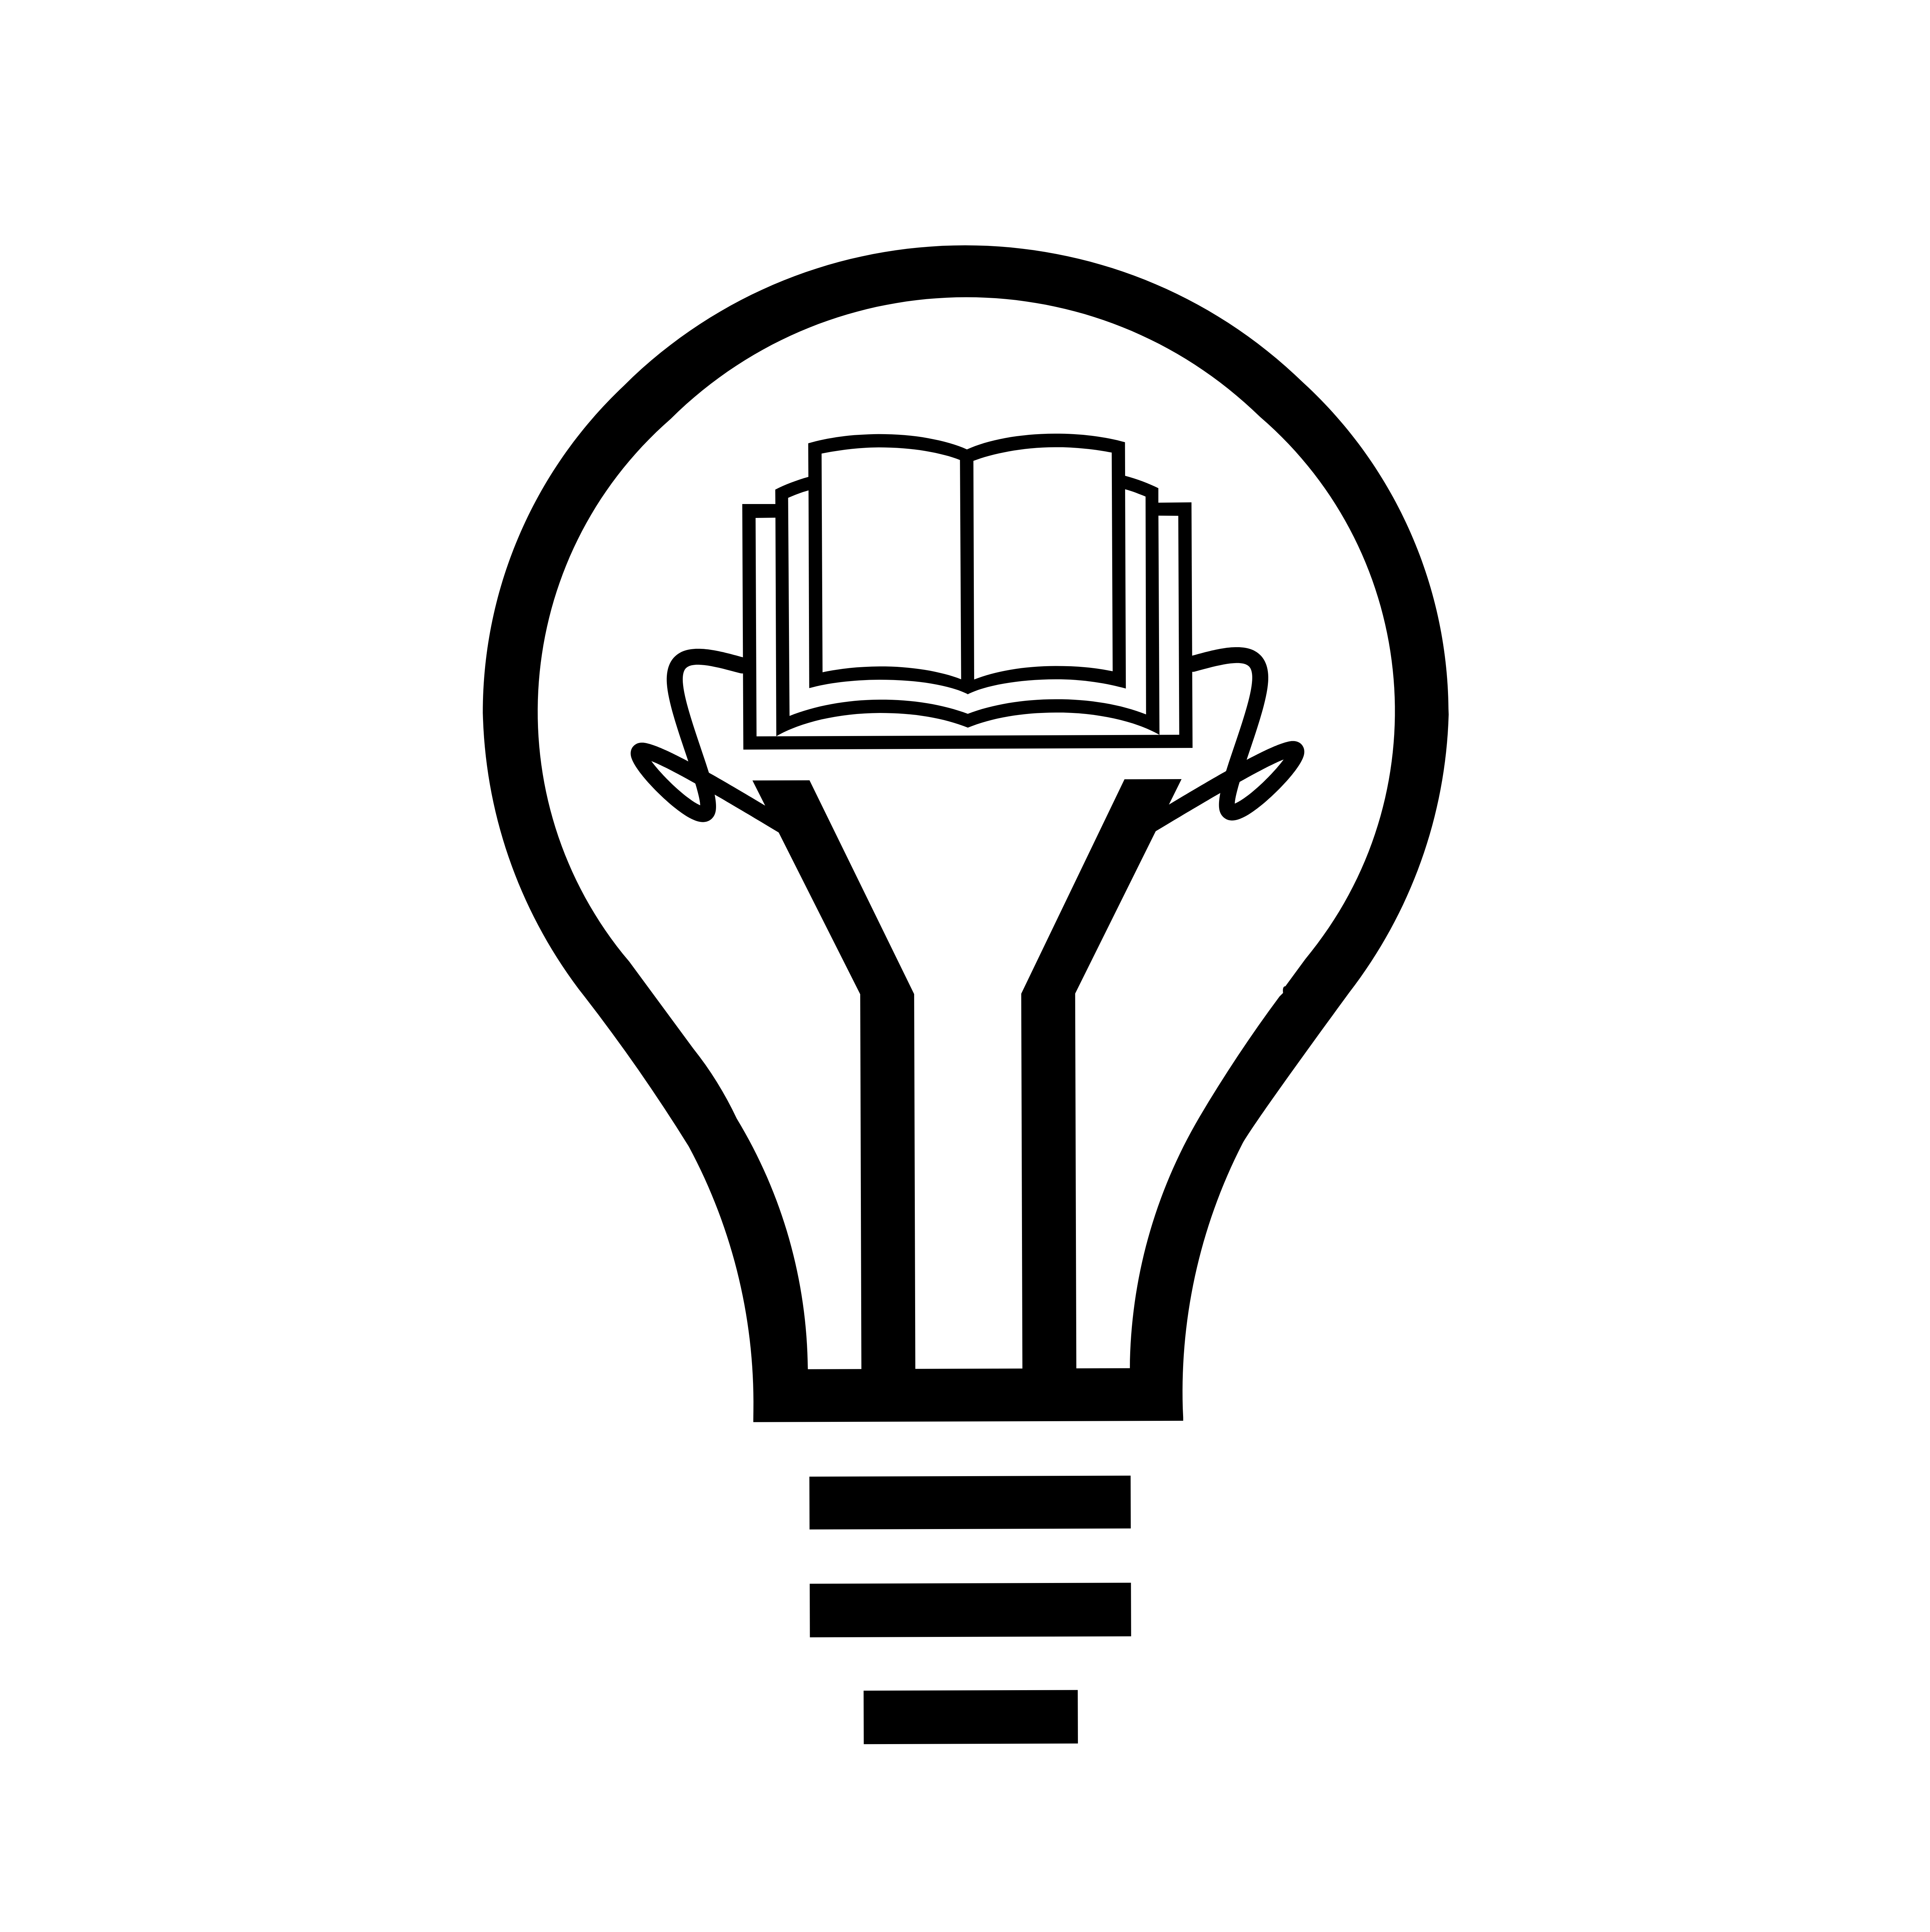
lightbulb, book, design, object, idea, style, education, furniture, study, library, decoration, knowledge, read, information, icon, logo, concept, novel, silhouette, learning, bulb, light, line art, light bulb, microphone, illustration, symbol, water tower